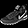
Label: Sneaker